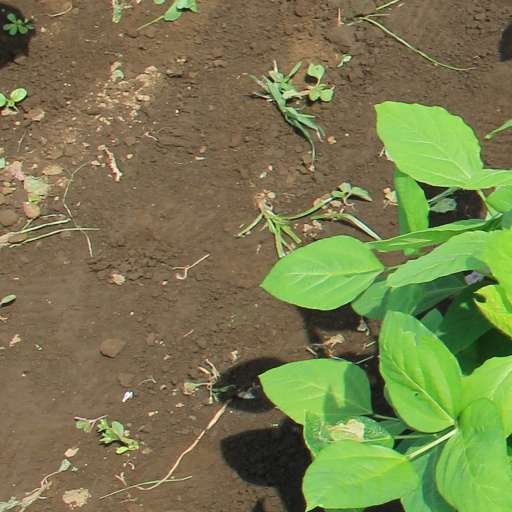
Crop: soybean